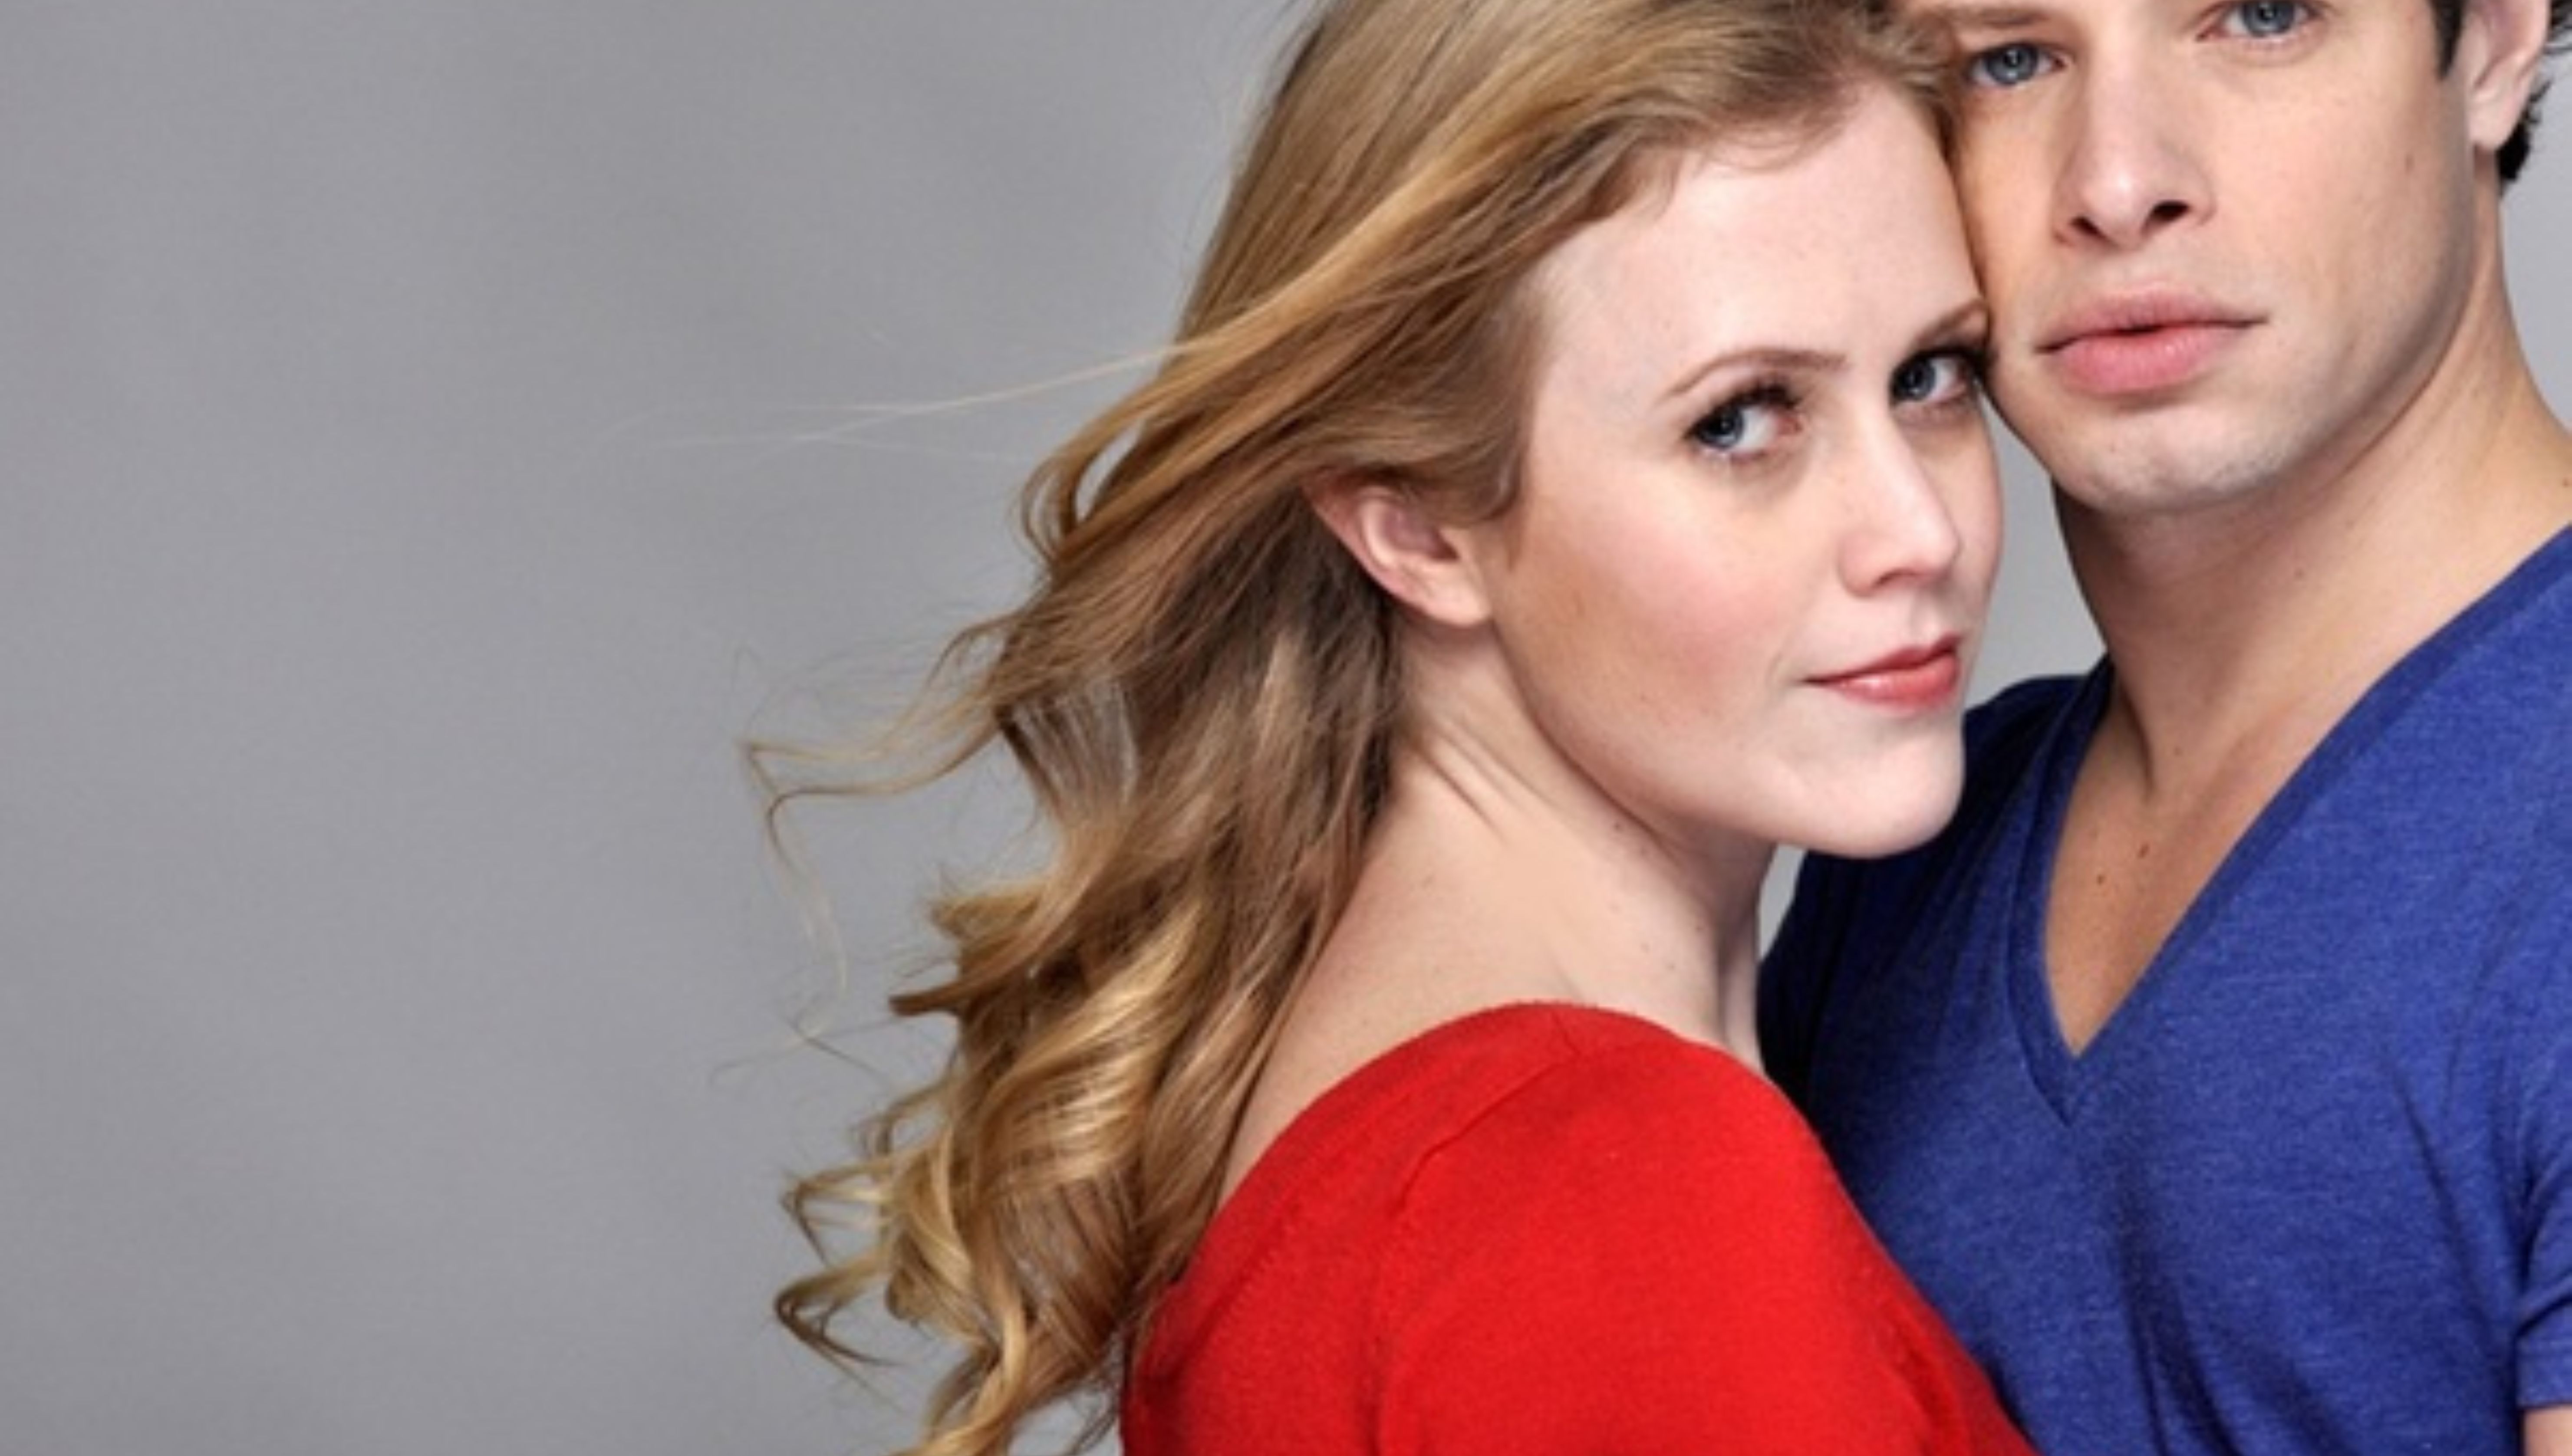
photographer, forehead, nose, cheek, skin, lip, chin, eyebrow, shoulder, eyelash, neck, jaw, flash photography, lipstick, iris, gesture, makeover, happy, smile, fashion design, layered hair, black hair, Step cutting, long hair, electric blue, event, surfer hair, fun, blond, brown hair, formal wear, hair care, hair coloring, feathered hair, portrait photography, red hair, fashion accessory, jewellery, fashion model, photo shoot, portrait